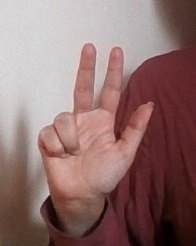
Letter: al